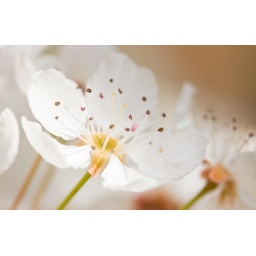
The tree outside the window is in full flower. The schizoid seasons of SoCal.